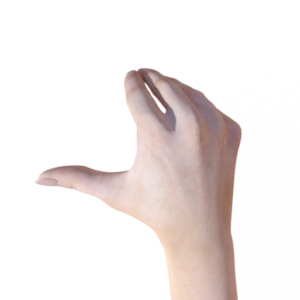
Label: rock